Joseph Gottlieb Kölreuter

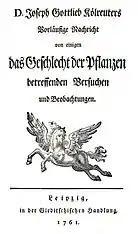
Title page of the 1761 book

Kölreuter's major works were produced as four reports "Vorlaufige Nachricht von einigen das Geschlecht der Pflanzen betreffenden Versuchen und Beobachtungen" (1761), "Fortsetzung" (1763), "Zweyte Fortsetzung" (1764), and "Dritte Fortsetzung" (1766). They were reprinted in 1893 in Wilhelm Ostwald's "Klassiker der exakten Wissenschaften". Kolreuter's findings are not reported in easy to read sections but are distributed throughout the text. Many parts have not been fully translated to English and this has led to many of the results not being examined well. In all he conducted nearly 500 different hybridization experiments across 138 species and examined the pollen characteristics of over 1000 plant species. The first documentation of male sterility in 1763 was by Kölreuter, who observed anther abortion within species and specific hybrids. Koelreuter was the first who reported self-incompatibility in "Verbascum phoeniceum" plants. He also observed heterosis, that hybrids surpassed their parents. His experimental method included repetitions and controls. He wanted to test if hybrids across species could be fertile. Buffon had used the idea of sterility of crosses as a method of testing species boundaries. Buffon used sterility versus fertility as a criterion for species but he gave up the idea in 1753 when he found fertile hybrids in domestic animals and cagebirds. Linnaeus through his student J. J. Hartmann reported the possibility of new "species" arising from hybridization but Kölreuter was skeptical of the results. In one experiment Kölreuter sat beside a flower from dawn to dusk and shooed away all insects to find that the flower remained unfertilized. He tested a hypothesis by Jan Swammerdam that honey was nectar that underwent fermentation in the crop of a bee. Kölreuter collected nectar from many hundreds of orange trees and kept them in vials to evaporate and he reported that it thickened and tasted like honey with time. Kölreuter produced interspecific hybrids - specifically the tobacco plants "Nicotiana rustica" and "Nicotiana paniculata" in 1760. The hybrids showed male sterility. He also worked on "Dianthus" and "Verbascum". He found that reciprocal crossing produced identical results. He also pondered over the commercial applications of hybridization - ""I would wish that I or somebody else would be so lucky someday to produce a species hybrid of trees which, with respect to the use of its lumber, would have a large influence on the economy. Among other good properties such trees might perhaps also have the one that they would reach their full size in one half of the time of normal trees"" (translated by Ernst Mayr). Although Kölreuter conducted a variety of repeated crossing experiments much in the manner of Gregor Mendel, his interpretations were based on alchemical notions and he did not seek to examine the nature of heritability or the particulateness of heritable traits. Kölreuter followed an idea from alchemistry that metals were a mixture of mercury and sulphur and considered likewise that an equilibrium of the male and female "seed matters" had a role in deciding the qualities of hybrid offspring.